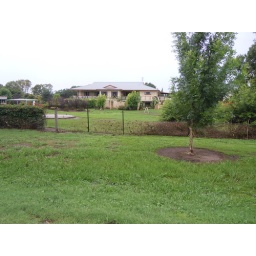
Debris in fence shows how close the water got to this house